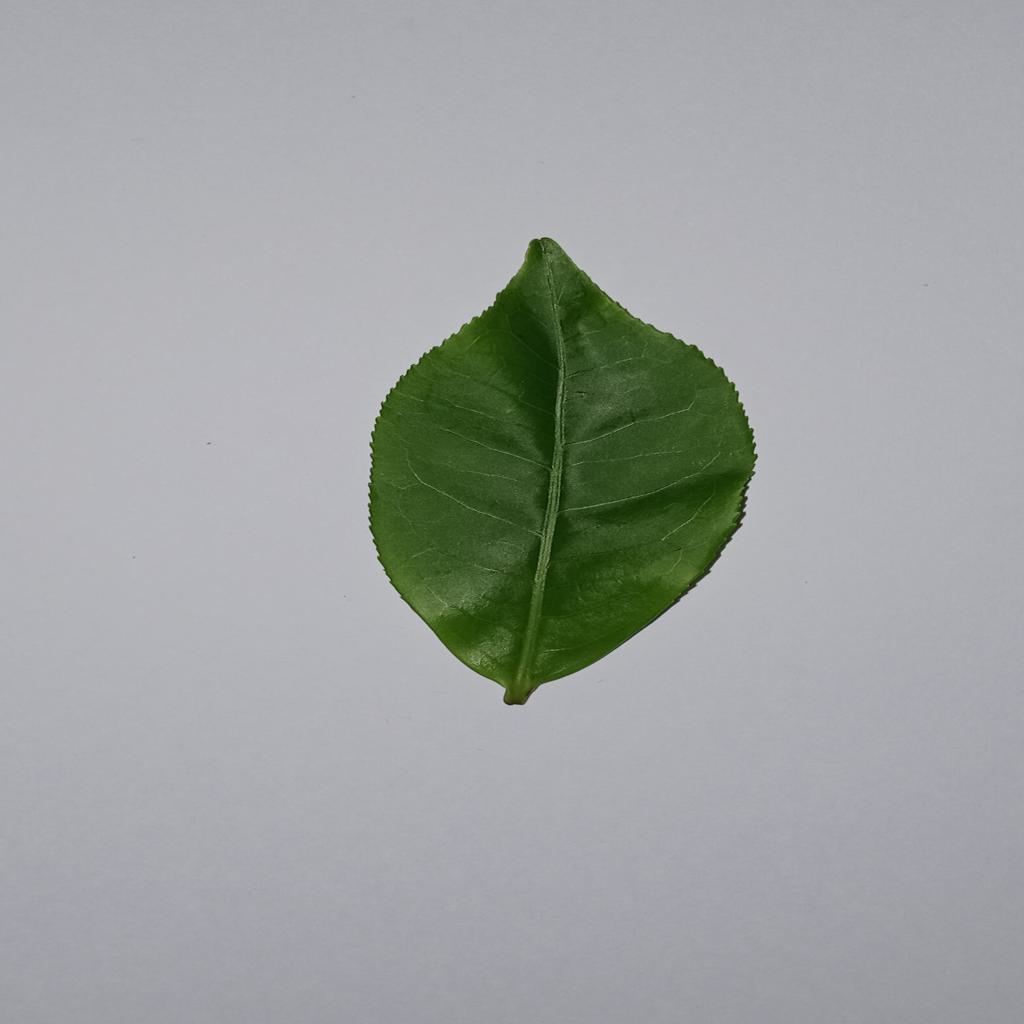
Label: Healthy